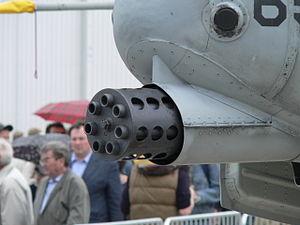
Le Fairchild A-10 Thunderbolt II, également connu sous le nom de « Warthog » ou « Hog », est le premier avion américain spécialement conçu pour l'appui aérien rapproché des forces terrestres. L'A-10 est un avion simple, solide et efficace, muni de deux turboréacteurs à double flux. Il est capable d'attaquer la plupart des cibles au sol, en particulier les chars d'assaut et les véhicules blindés.